The Whiffenpoofs

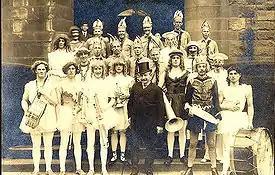
Whiffenpoofs of 1912 (dressed in tutus) posing with Louie Linder (in tophat), 1912

"The Whiffenpoof Song", the group's traditional closing number, is a four part male-voice choral song (TTBar.B) and was published in sheet music form in 1909. For the lyrics, Yale students Meade Minnigerode and George S. Pomeroy adapted Rudyard Kipling's poem "Gentlemen-Rankers". The poem had already been set to music by Tod B. Galloway (1863-1935; Amherst, 1885) and the sheet music copyrighted in 1909 and 1918 and again in 1936.